Music history of the United States

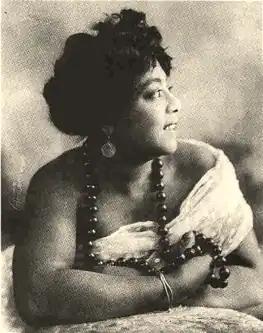

During the 19th century, it was not spirituals that gained truly widespread acclaim, but rather peppy comic songs performed by minstrels in blackface, and written by legendary songwriters like Stephen Foster and Daniel Emmett. During the Civil War, popular ballads were common, some used liberally by both the North and the South as patriotic songs. Finally, late in the century, the African American cakewalk evolved into ragtime, which became a North American and European sensation, while mainstream America was enthralled by the brass band marches of John Philip Sousa.